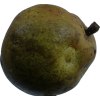
Label: pear